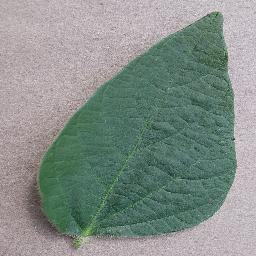
Label: Soybean___healthy